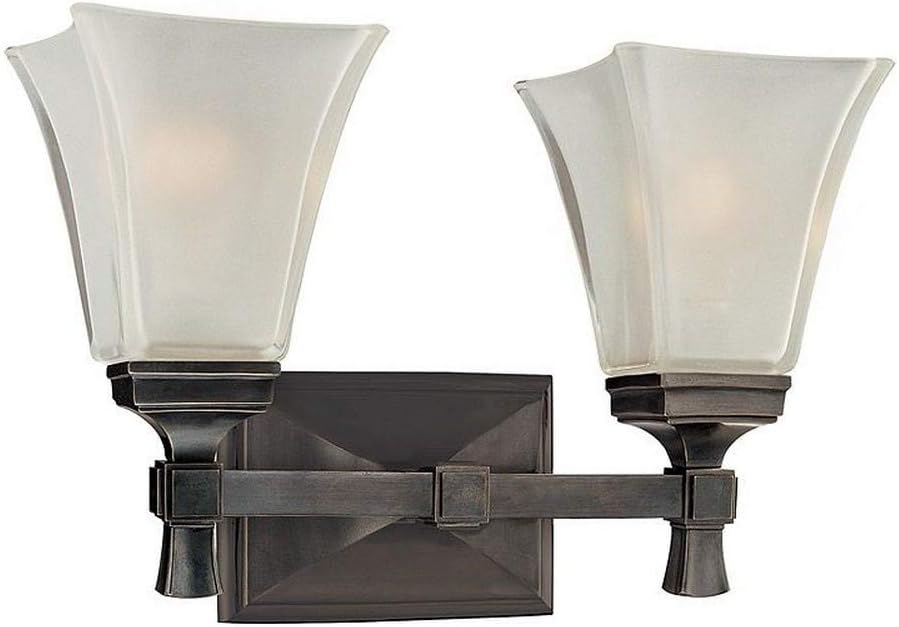
Hudson Valley Lighting 1172-OB Two Light Bath Bracket from The Kirkland Collection, 2, Old Bronze
Category: Tools & Home Improvement
Complete with a handle-shaped metal holder, Kirkland draws inspiration from an 18th century town crier’s bell. Curved glass planes accentuate the shade’s pointed peaks. The glass shade’s clear exterior reveals depth when viewed against the translucency of the etched interior. Kirkland’s backplate echoes the shade’s unique shape, displaying our attention to aesthetic unity.
Features: Two Light Bath Bracket from the Kirkland collection | 9.75-Inch high by 15-Inch wide by 6.25-Inch extension | Requires two 100-Watt medium base incandescent bulbs | Old bronze finish with white frosted glass shades | UL rated for dry locations